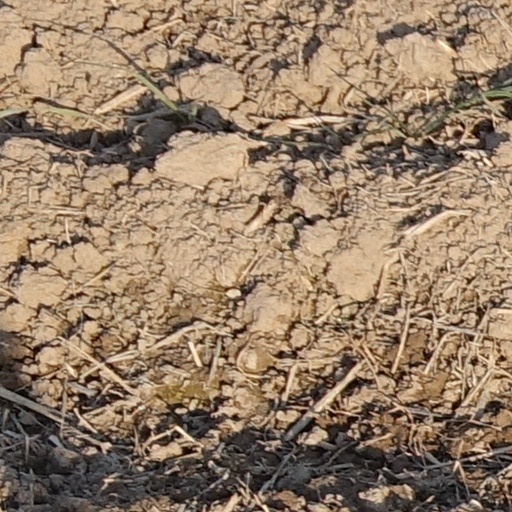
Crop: wheat